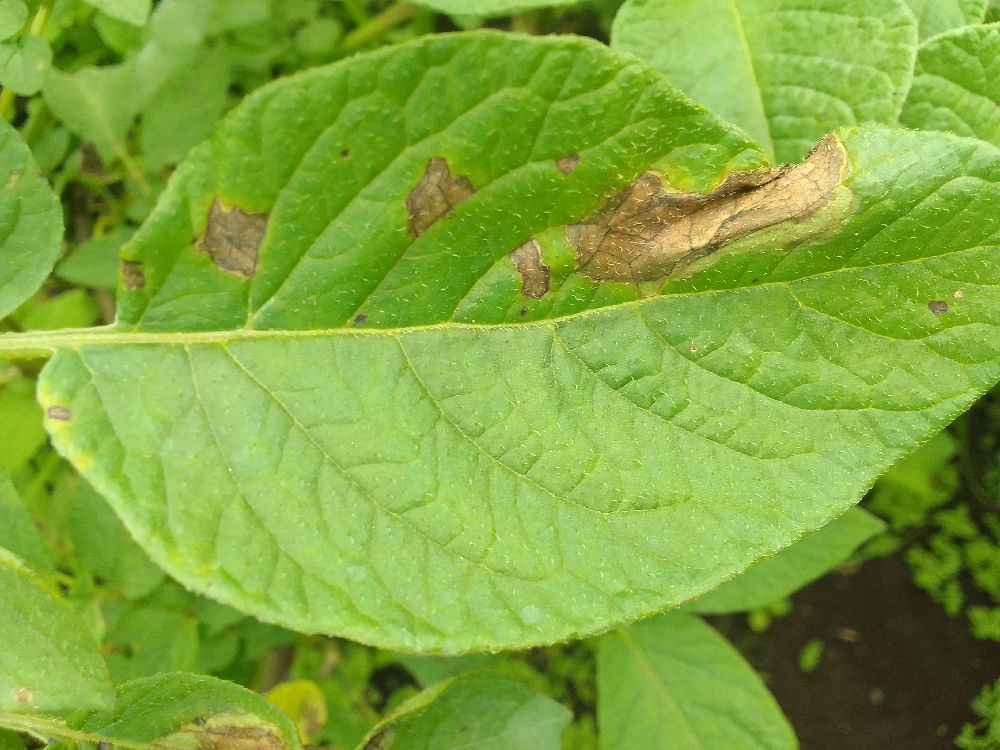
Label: Late blight